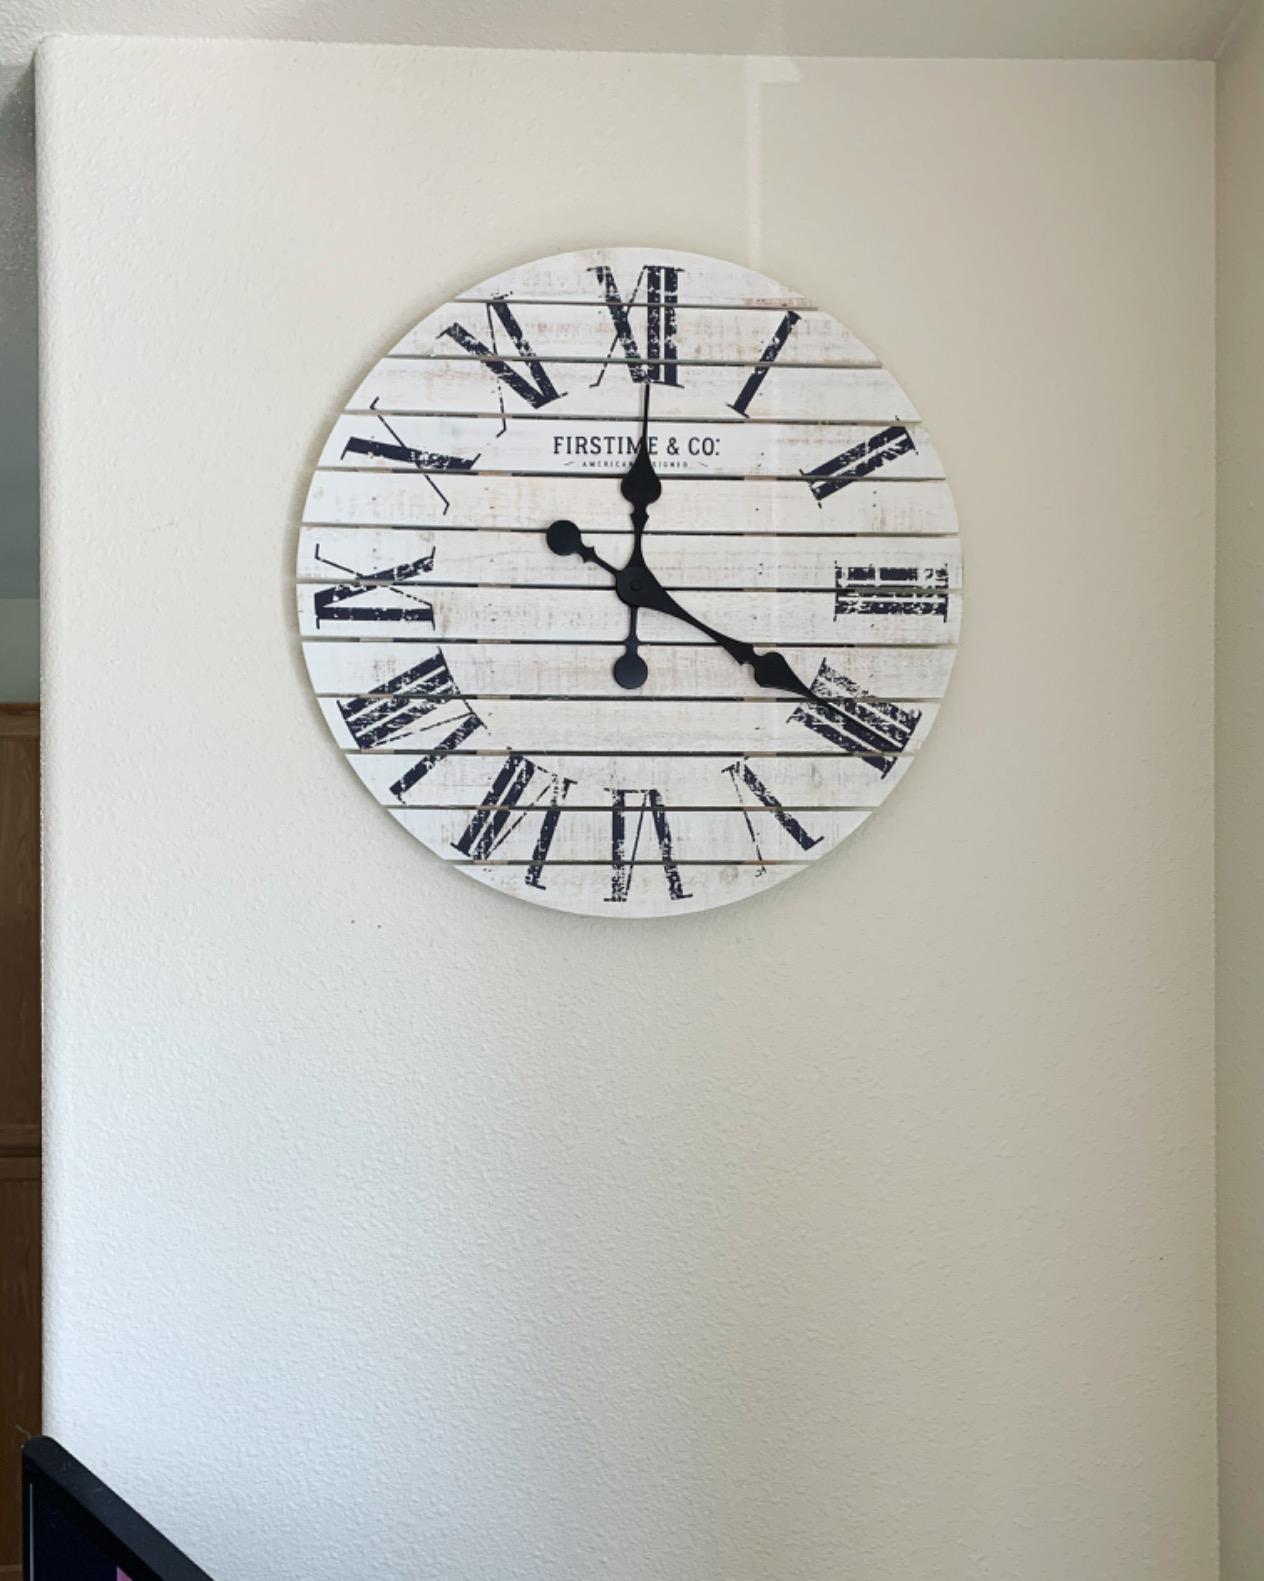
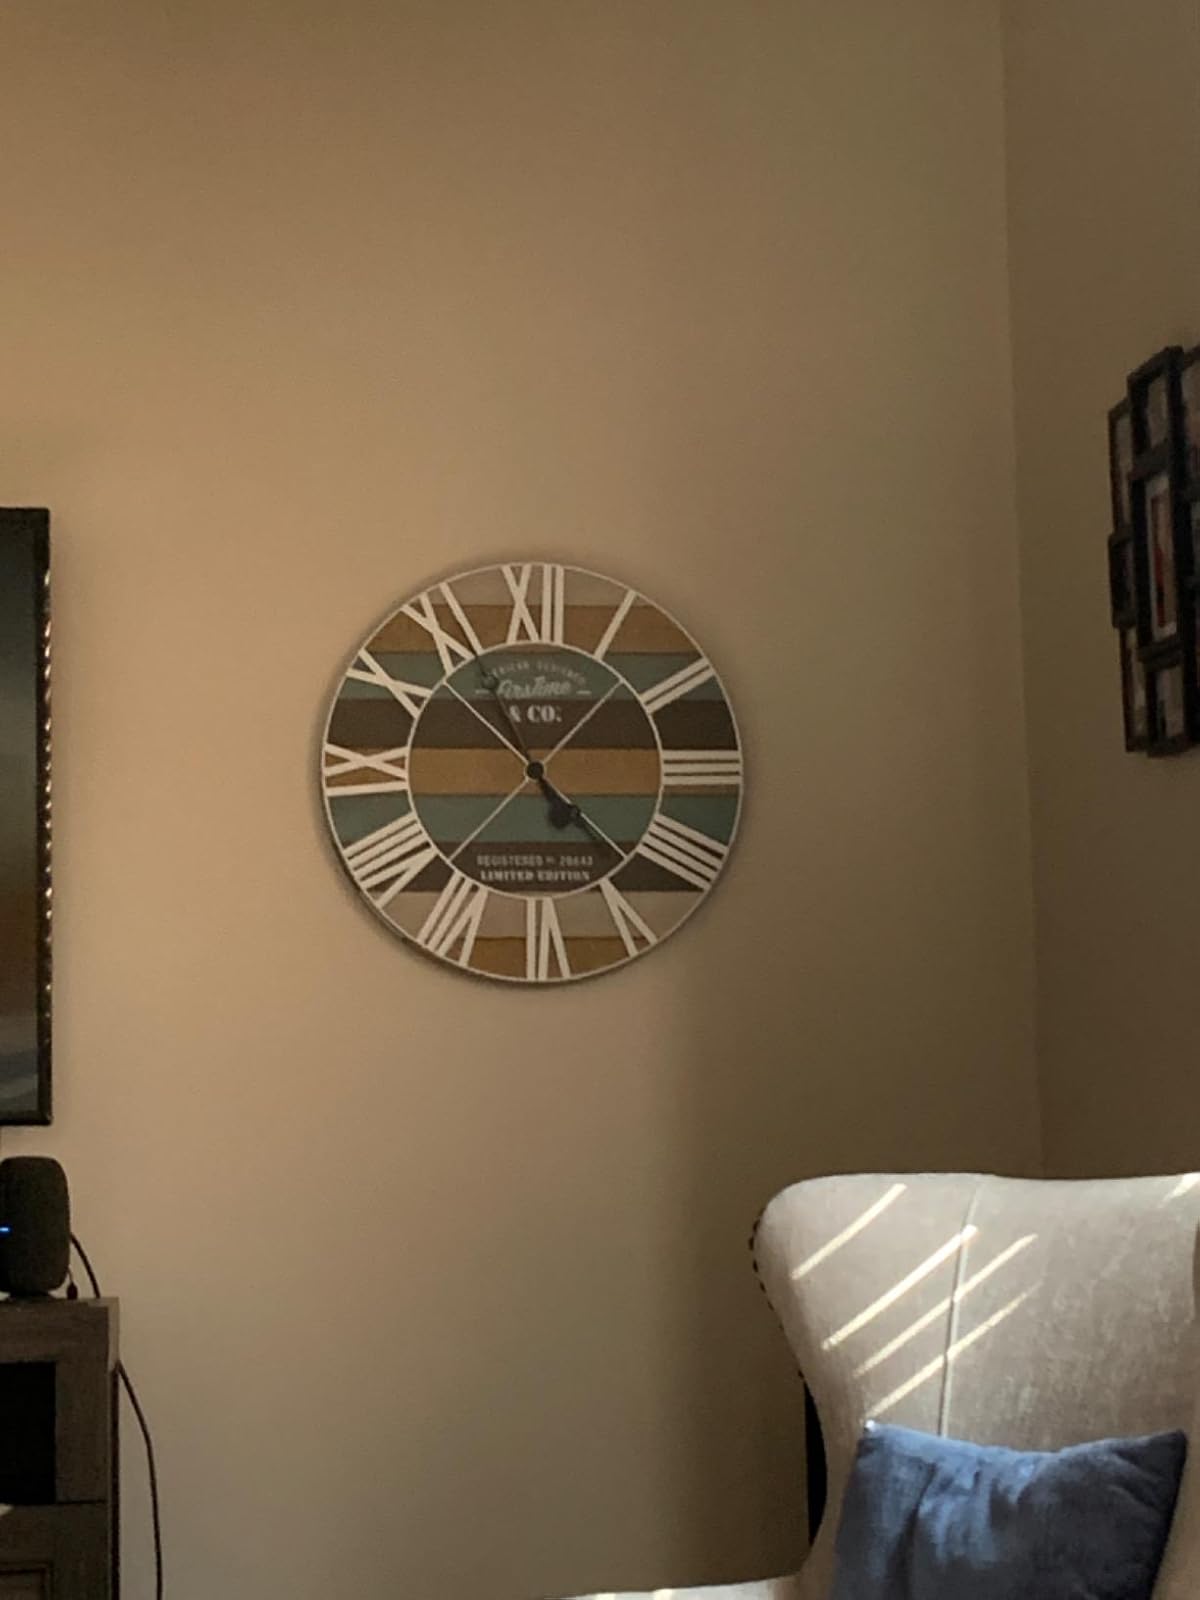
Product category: clock
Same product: no